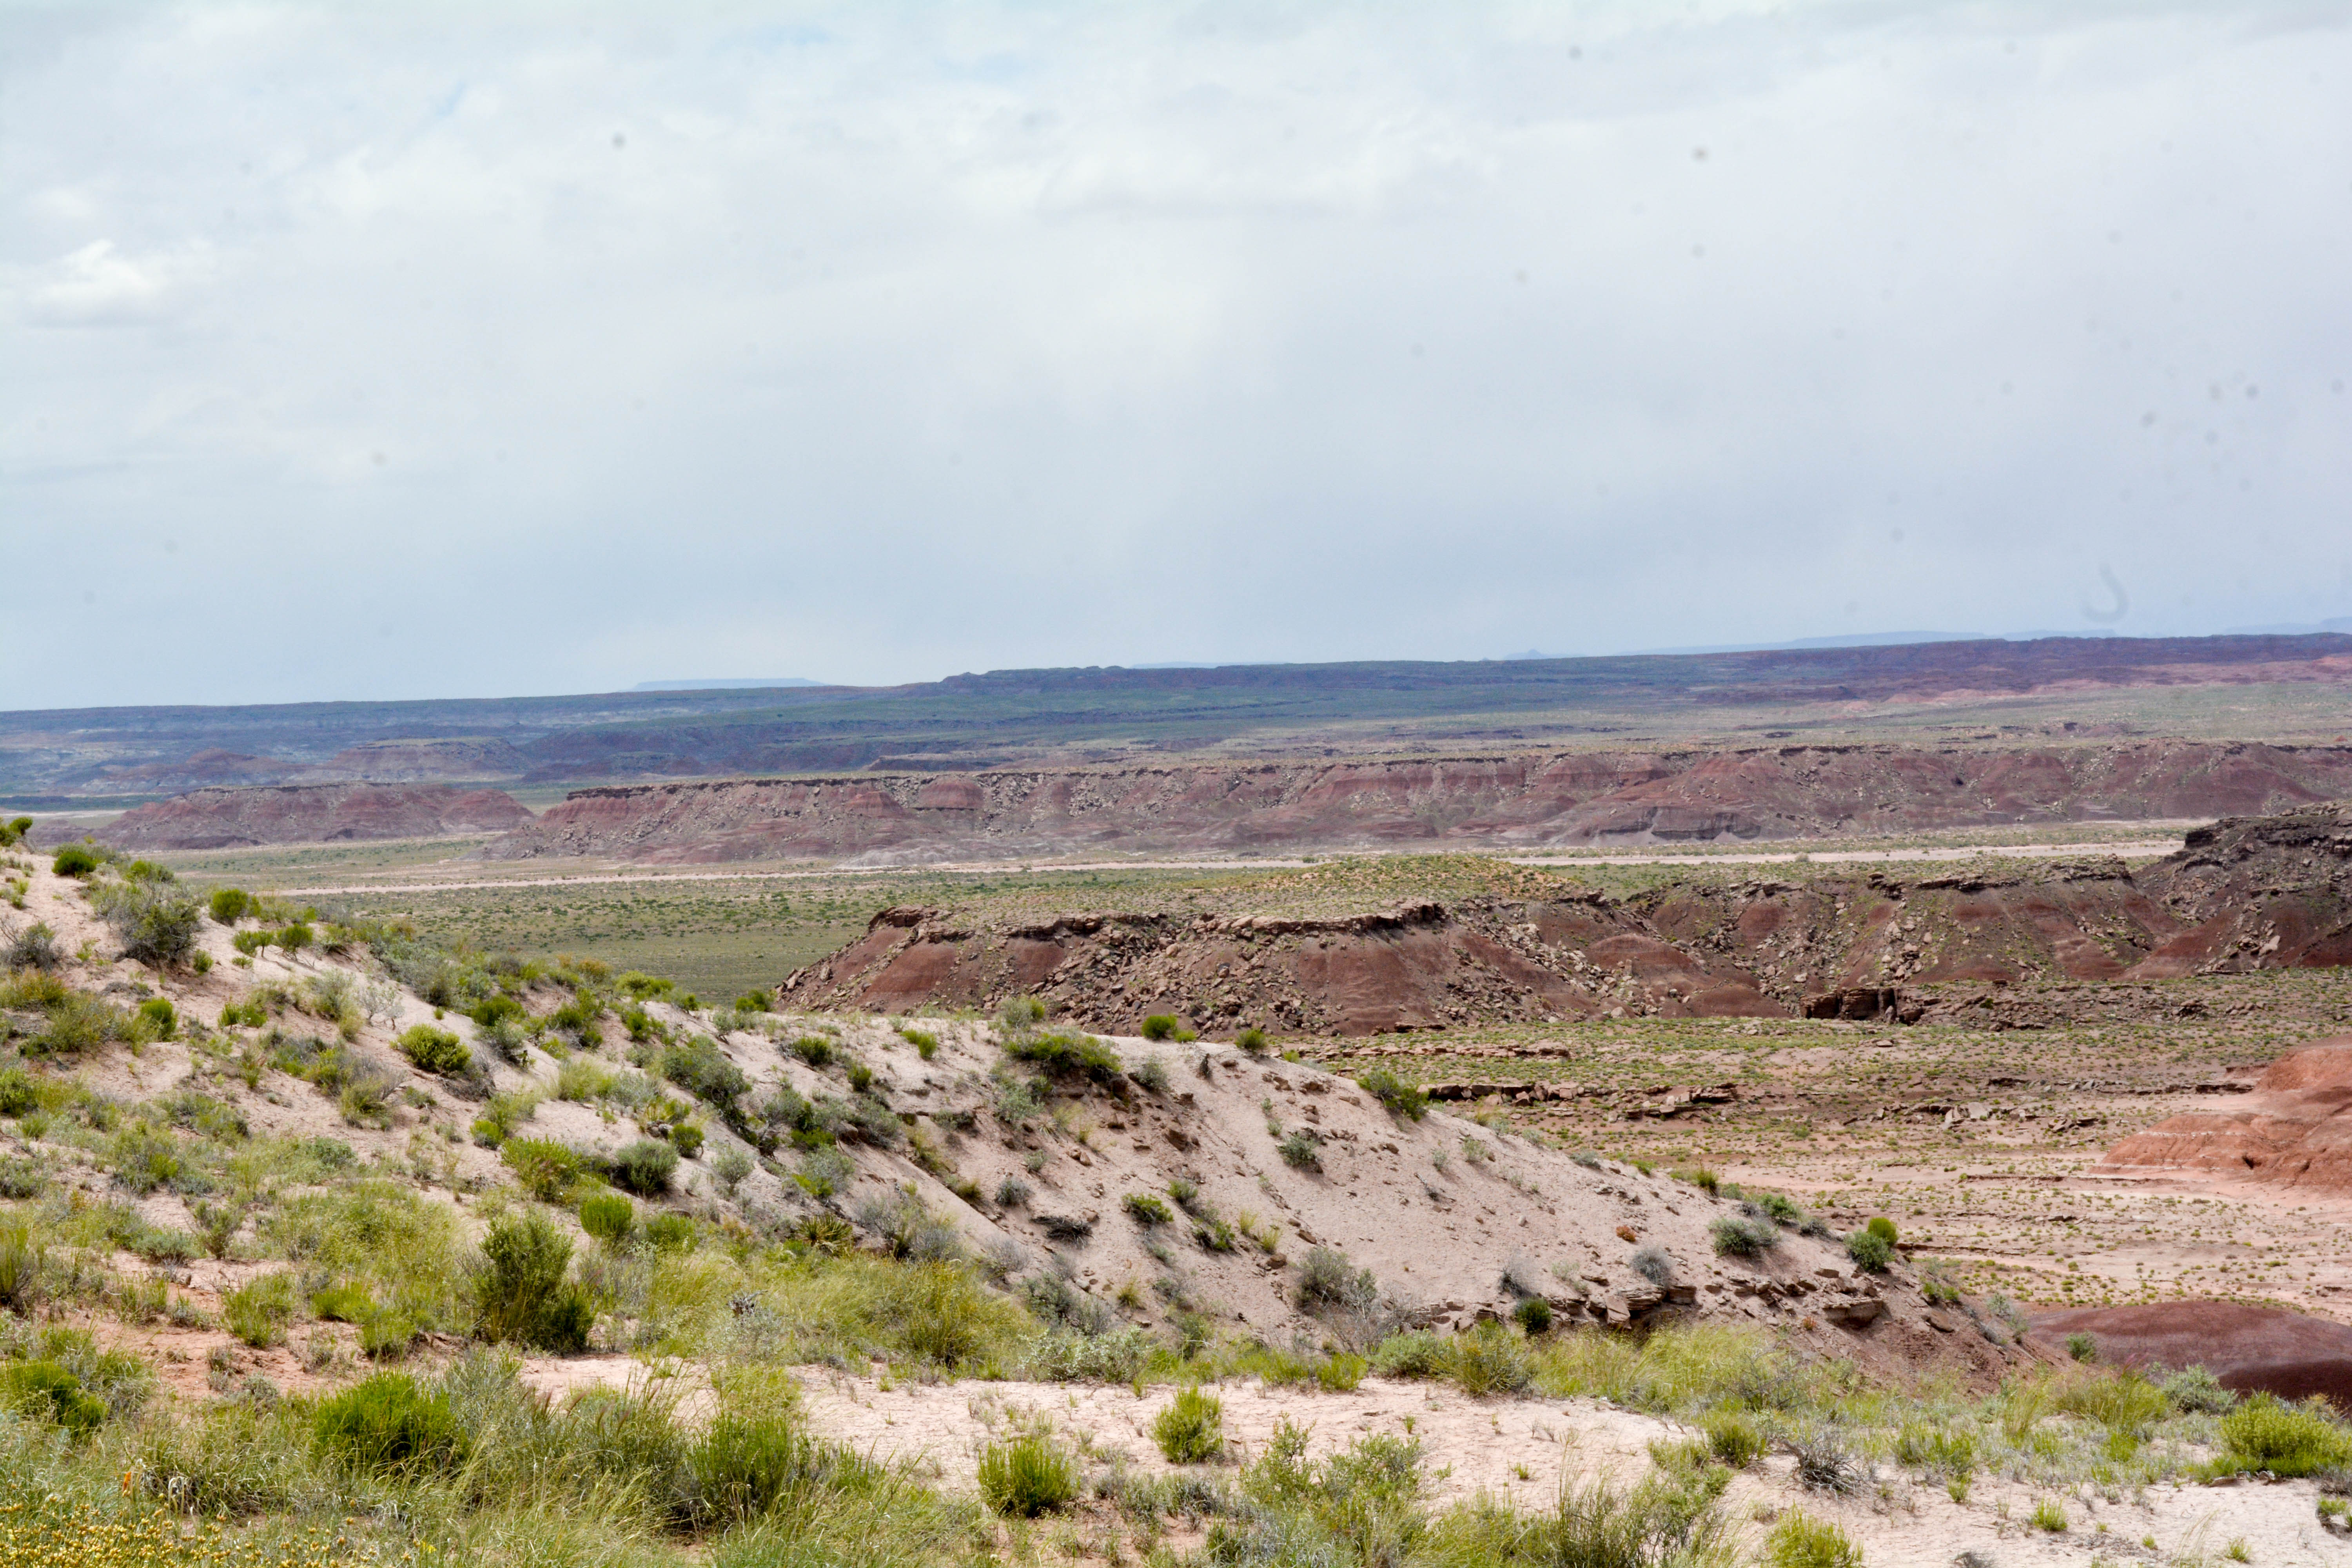
landscape, rock, wilderness, prairie, hill, adventure, soil, terrain, savanna, plain, geology, grassland, badlands, plateau, marccooper, painteddesert, petrifiedforest, route66, holbrook, arizonalandscape, habitat, ecosystem, steppe, landform, natural environment, geographical feature